Answer in natural language. Which object is closer to the camera taking this photo, dark red upholstered chair with wooden legs (highlighted by a red box) or Television (highlighted by a blue box)? Choose between the following options: Television (highlighted by a blue box) or dark red upholstered chair with wooden legs (highlighted by a red box)
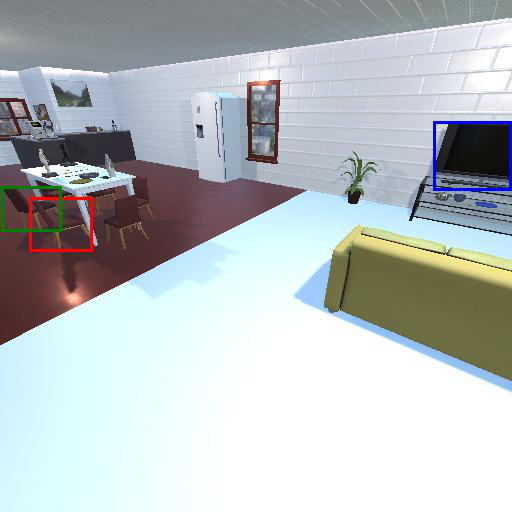
<answer>dark red upholstered chair with wooden legs (highlighted by a red box)</answer>